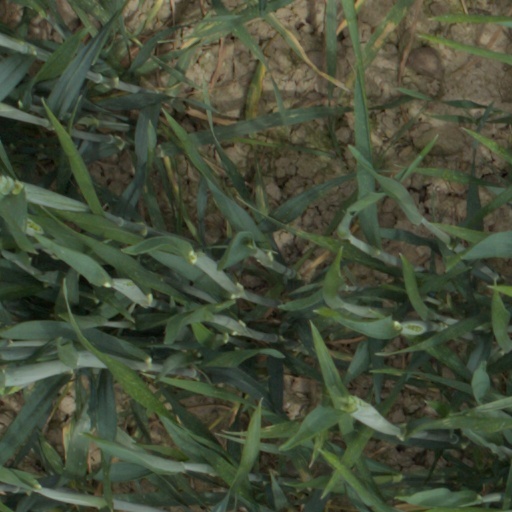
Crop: wheat